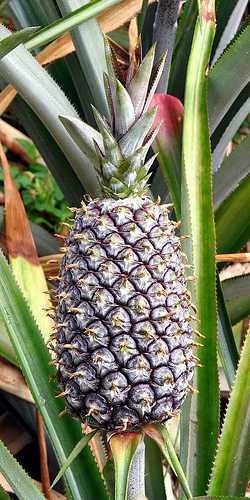
Label: Pineapple